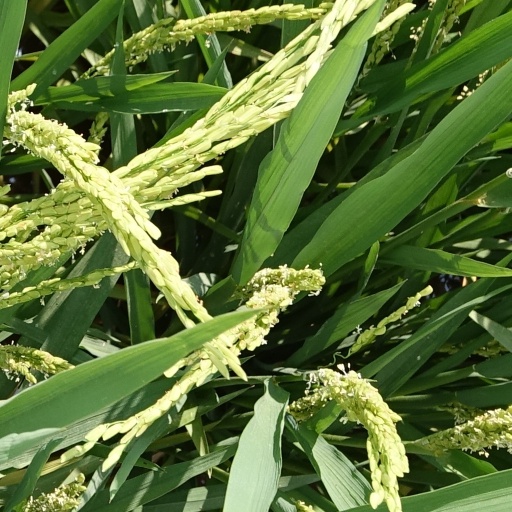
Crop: rice